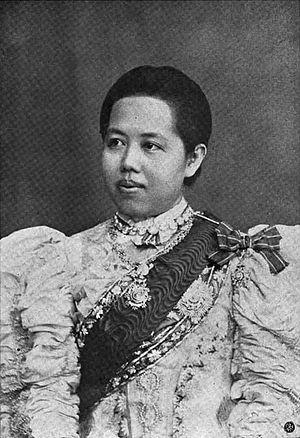
Saovabha Phongsri est une reine de Thaïlande. Fille du roi Rama IV et de la reine Piam Sucharitakul, elle a épousé son demi-frère le roi Rama V. Deux de leurs enfants ont été rois sous les noms de Rama VI et Rama VII. À partir de 1897, elle a été la première femme régente de Thaïlande.